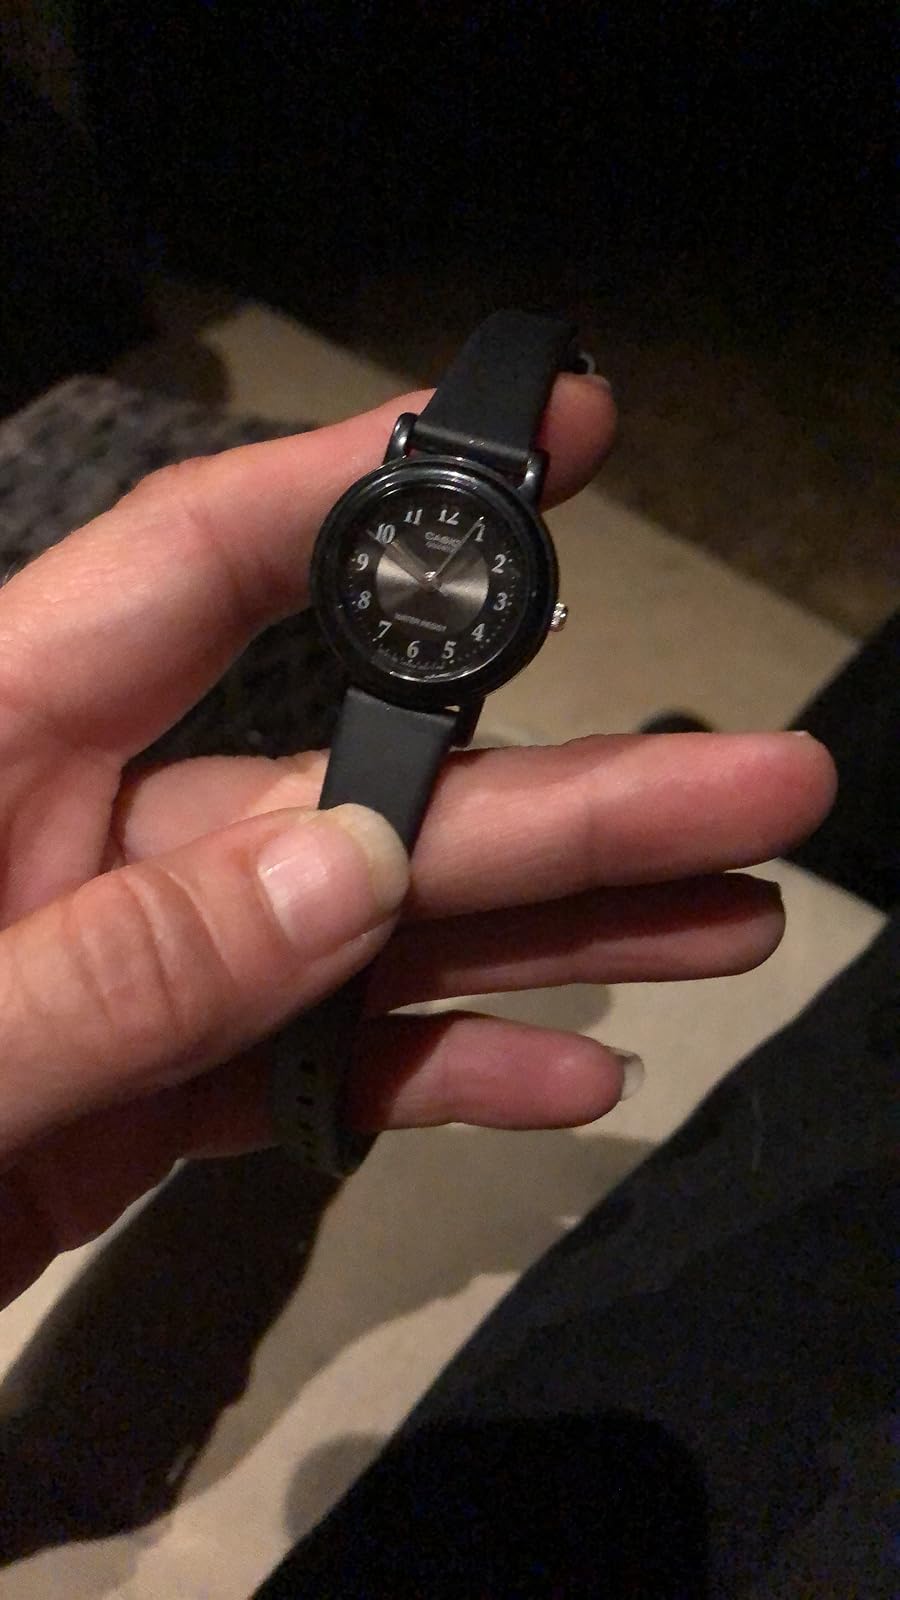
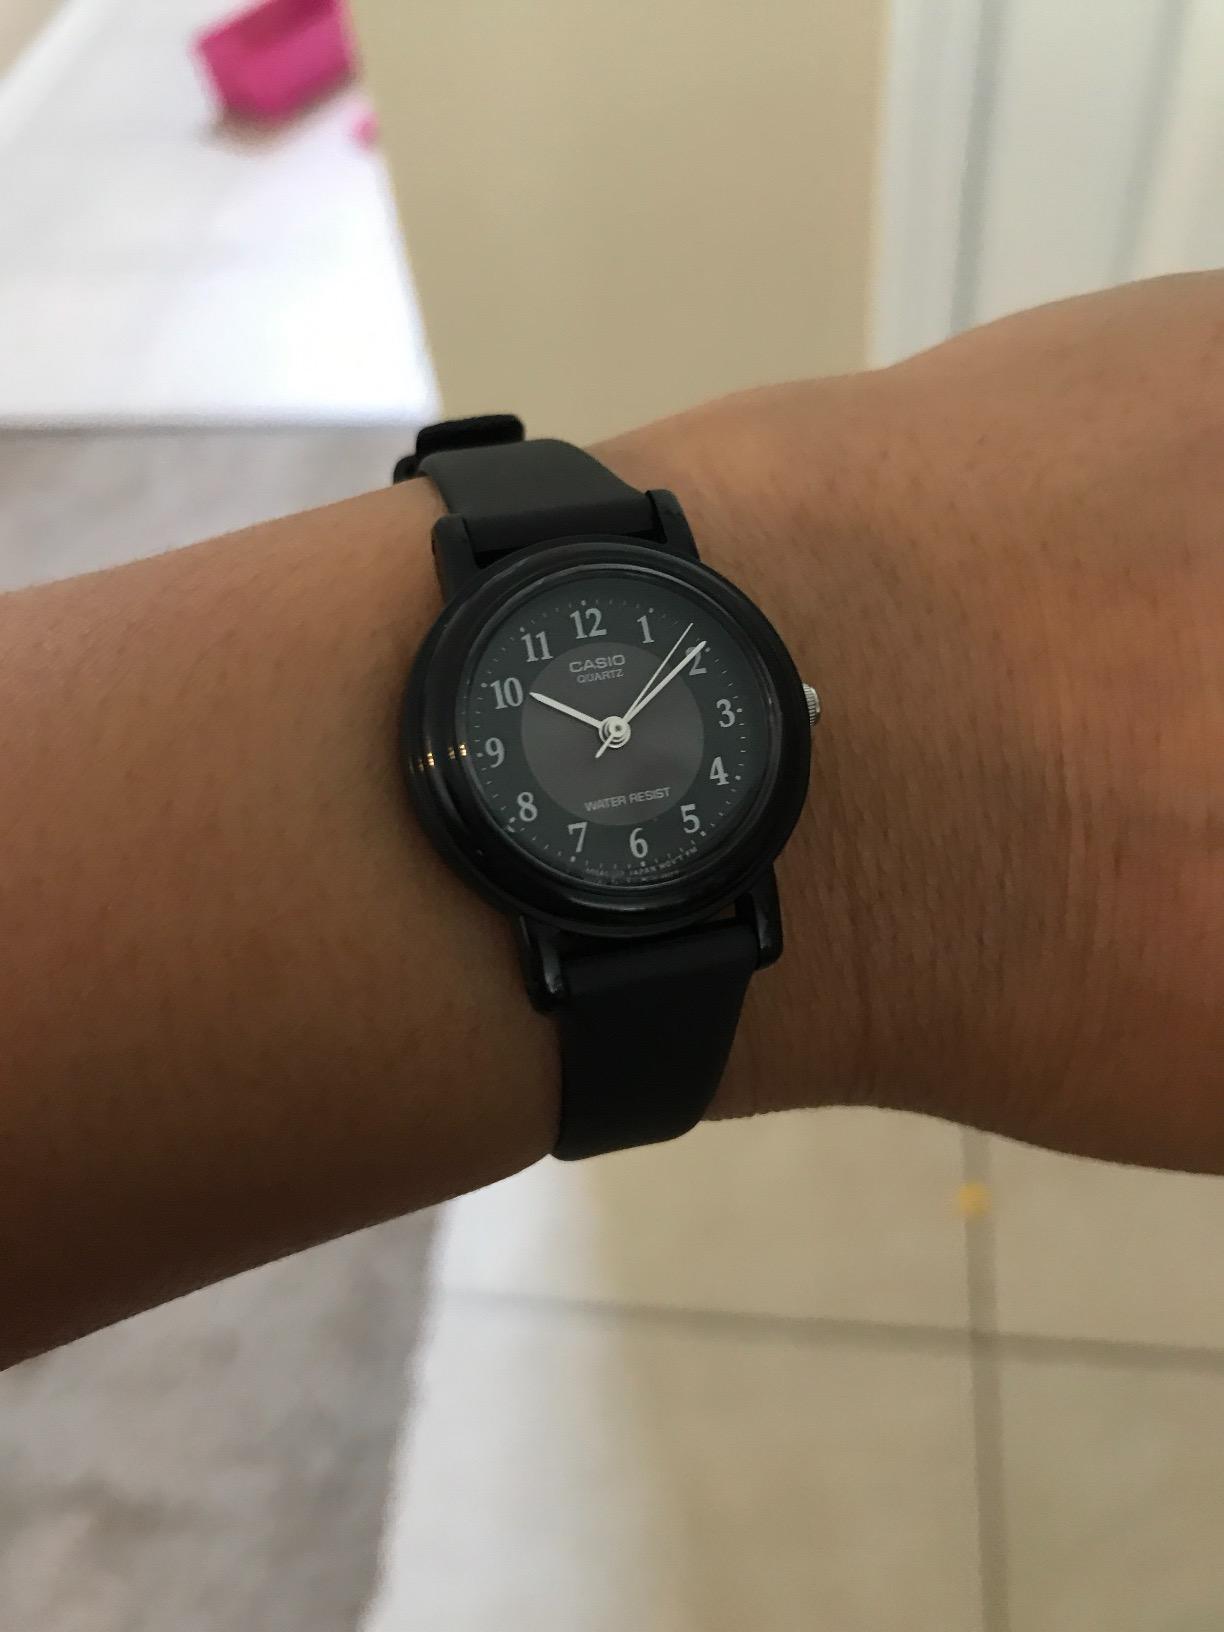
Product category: accessories_watch
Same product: yes